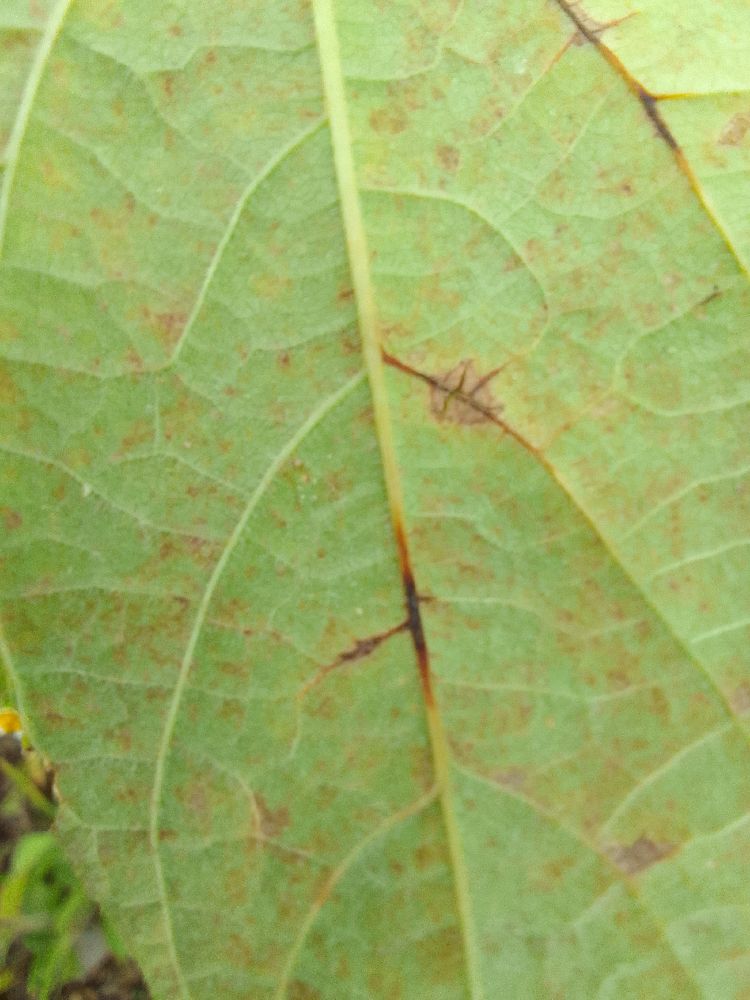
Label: anthracnose